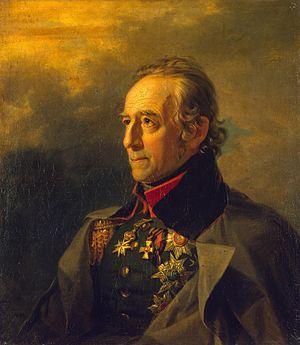
Le comte Jan Pieter van Suchtelen, né le 2 août 1751 à Grave dans le Brabant et mort le 6 janvier 1836 à Stockholm, est un ingénieur militaire qui se mit au service de l'Empire russe et combattit pendant les Guerres napoléoniennes.